Grazing (behaviour)

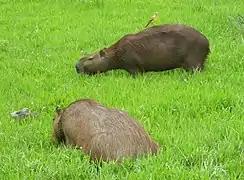
The capybara is one of several herbivores that practice cecotrophy.

For lagomorphs (rabbits, hares, pikas), easily digestible food is processed in the gastrointestinal tract & expelled as regular feces. But to get nutrients out of hard-to-digest fiber, lagomorphs ferment fiber in the cecum (in the GI tract) and then expel the contents as cecotropes, which are reingested (cecotrophy). The cecotropes are then absorbed in the small intestine to utilize the nutrients. This process is different from cows chewing their cud but with similar results.